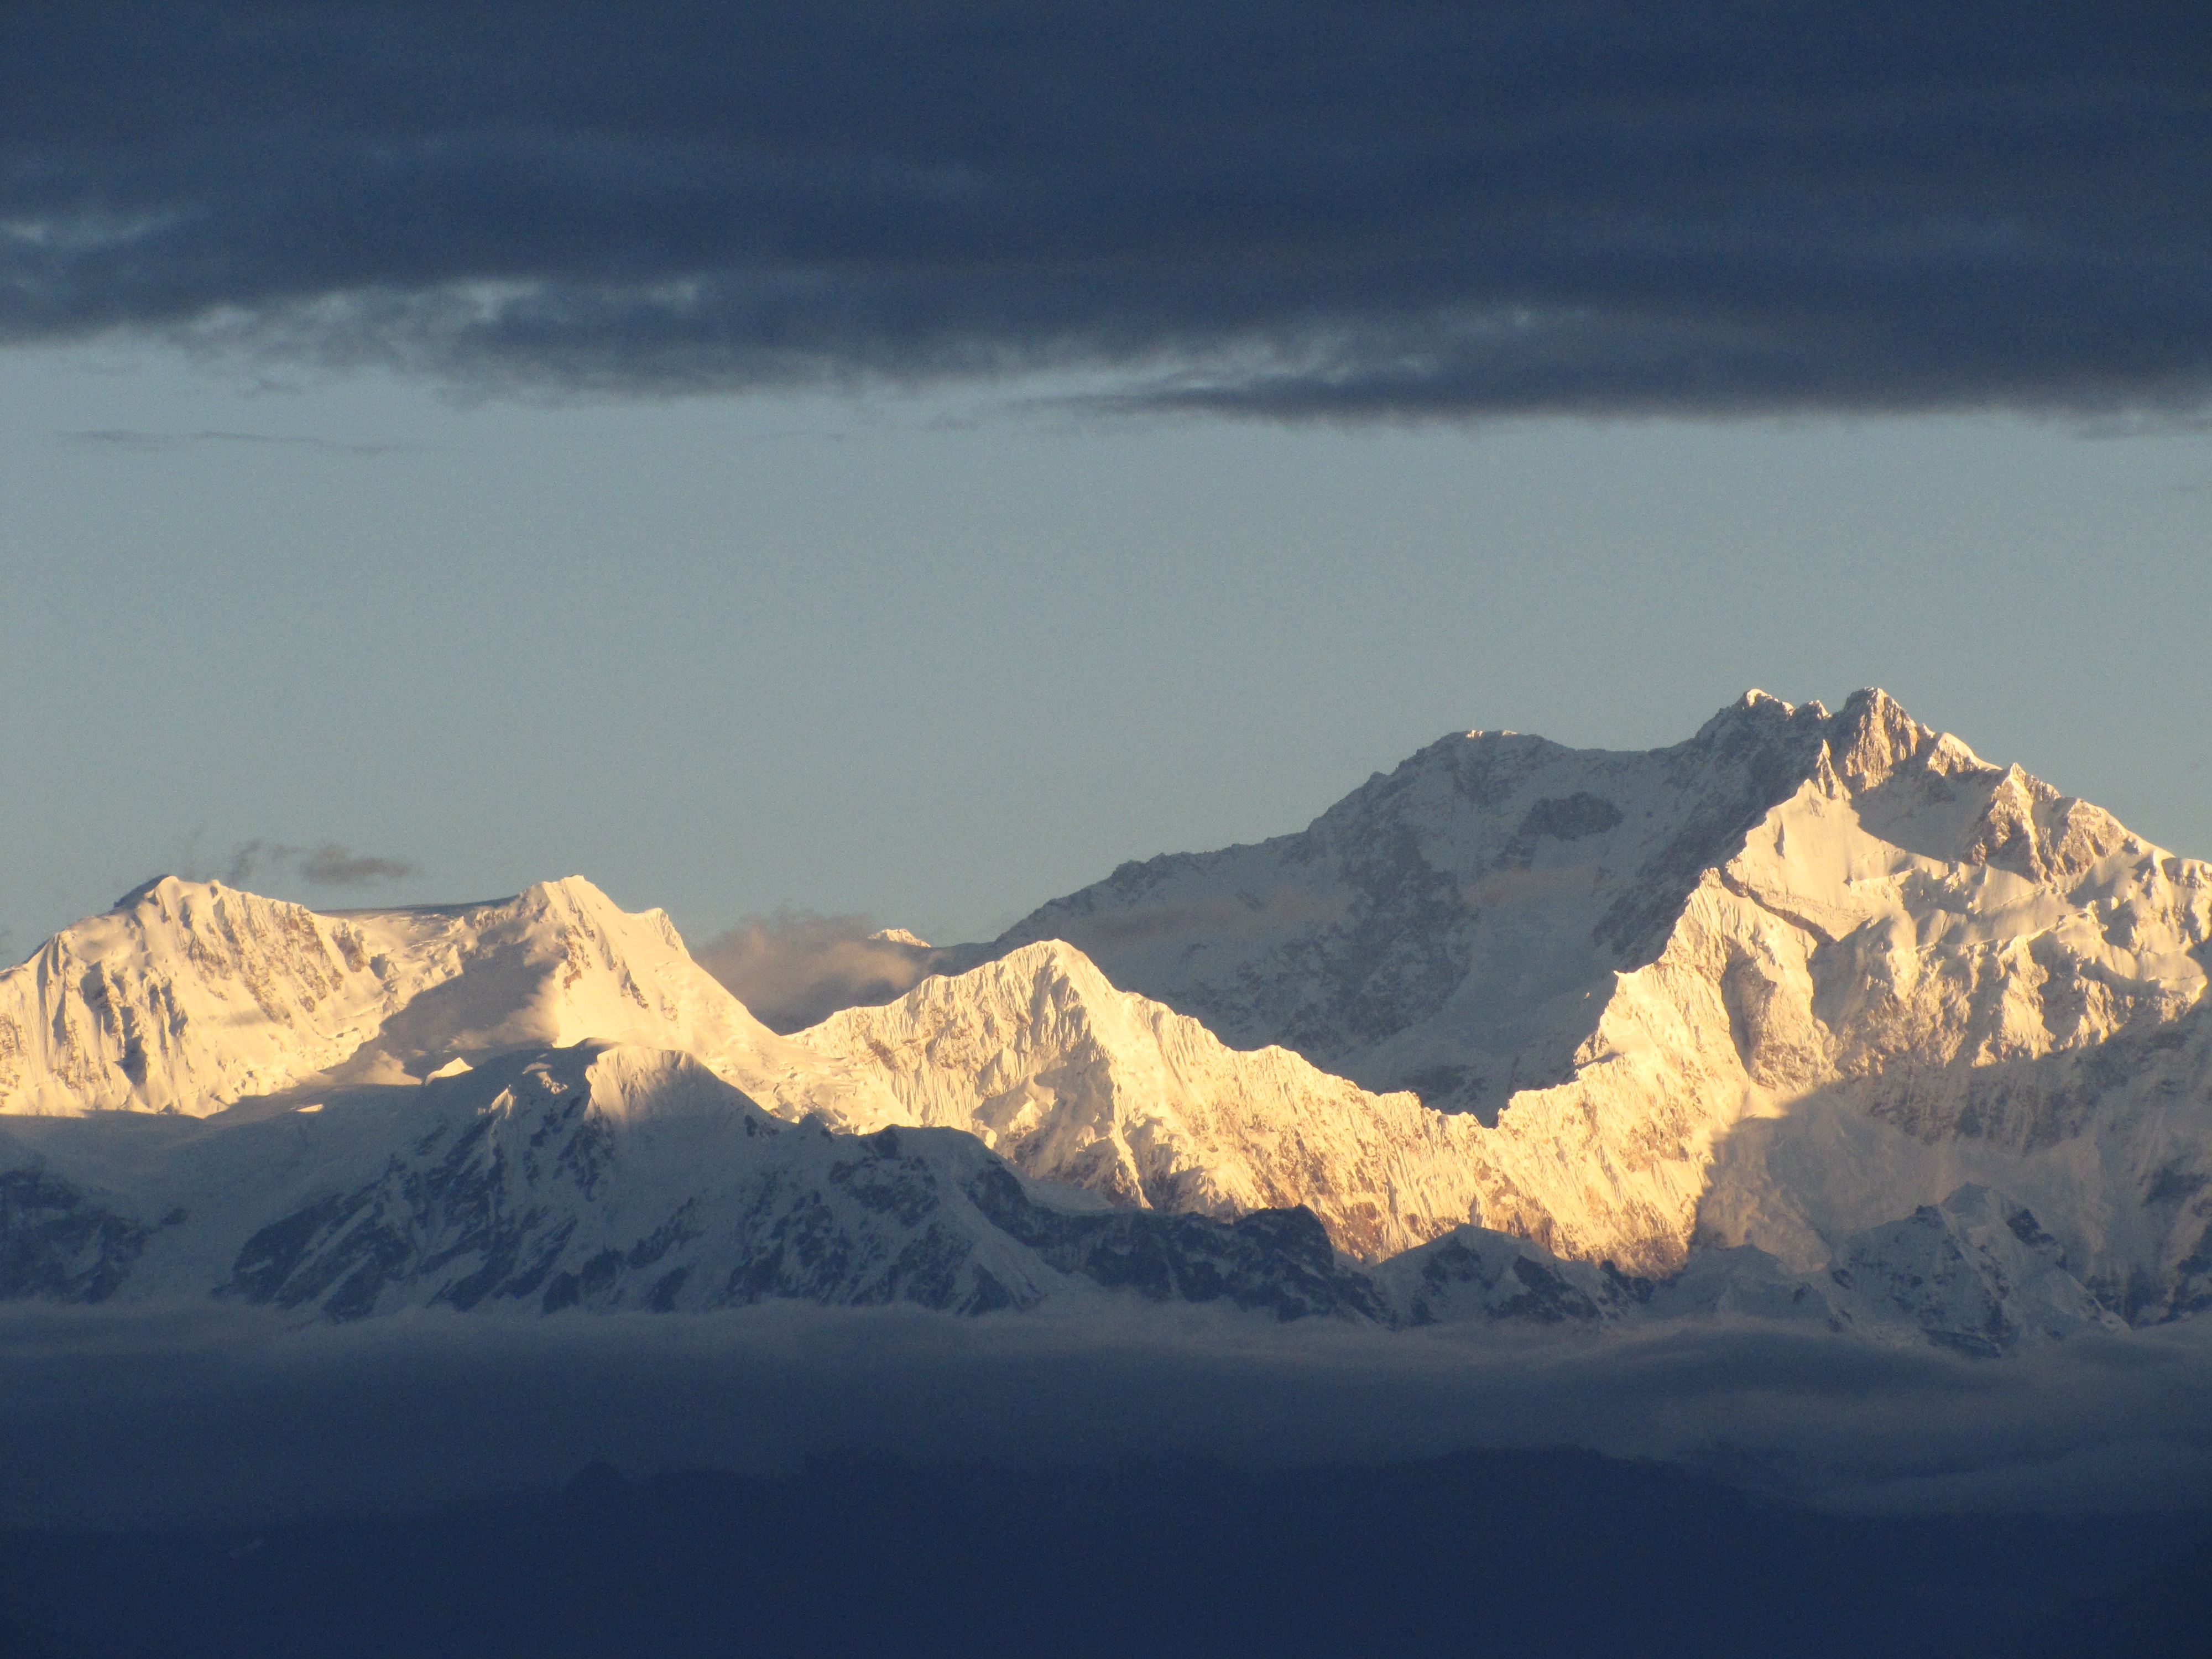
landscape, nature, mountain, snow, winter, cloud, sky, sunrise, morning, hill, dawn, valley, mountain range, ice, weather, shadow, contrast, arctic, season, ridge, summit, clouds, alps, picture, plateau, landform, geographical feature, atmospheric phenomenon, mountainous landforms